Bowen Courthouse

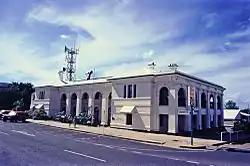
Bowen Courthouse, 1995

Bowen Courthouse is a heritage-listed courthouse at 30 Williams Street (corner with Herbert Street), Bowen, Whitsunday Region, Queensland, Australia. It was designed by George St Paul Connolly of the Colonial Architect's Office and built in 1880 by Southall & Tracey. It is also known as Bowen Court House. It was added to the Queensland Heritage Register on 21 October 1992.